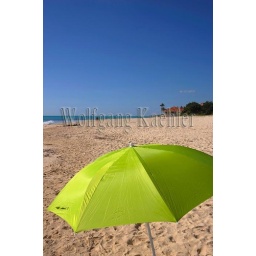
Mexico, near cancun, playa del carman, umbrella on white sand beach